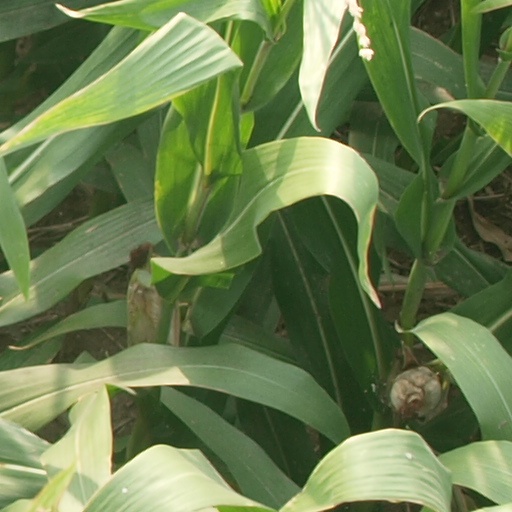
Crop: maize; corn